Songrim

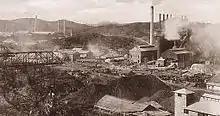
Mitsubishi iron works during the colonial period

The city was originally named "Solme". Iron works began to be developed during the Japanese colonial period of Korea. Before Korean independence Songrim was known as "Kyŏmip'o".